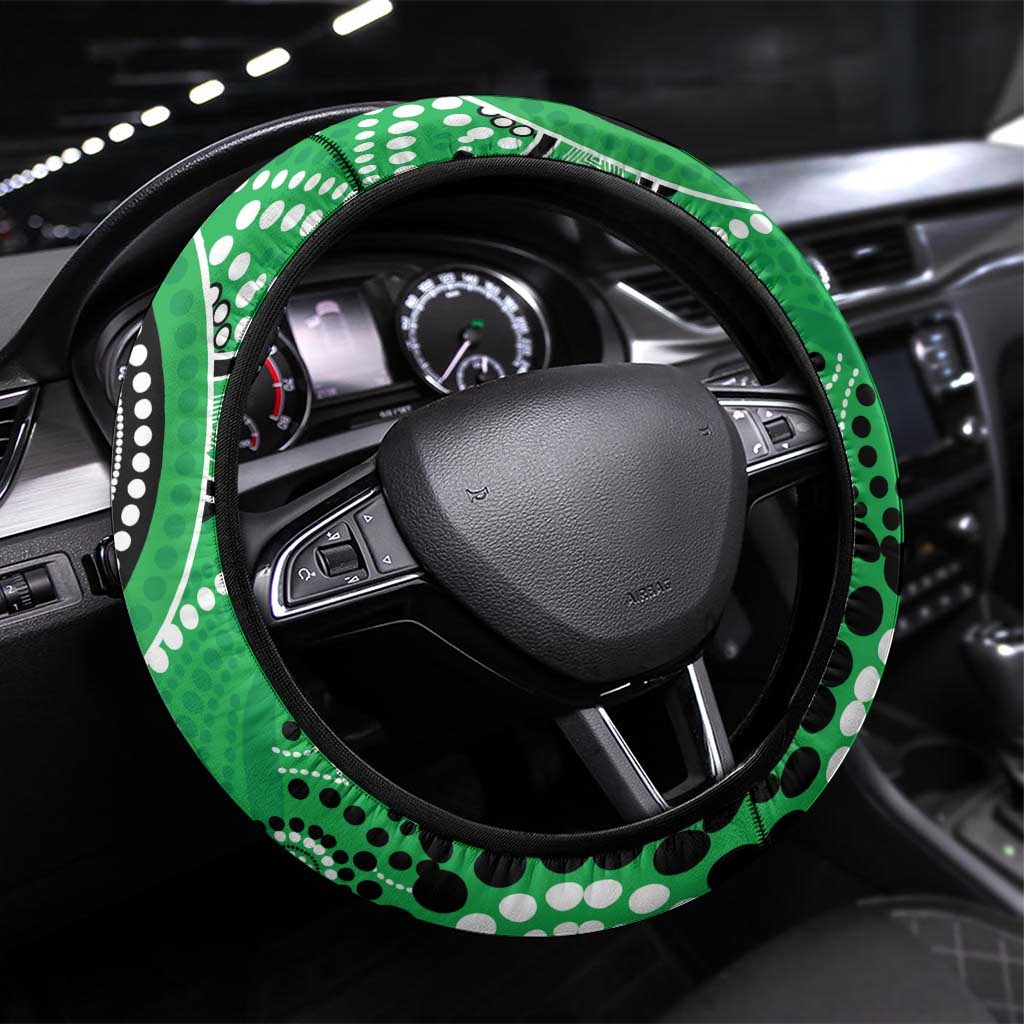
Stars Cricket Steering Wheel Cover Australian Aboriginal LT9
Stars Cricket Steering Wheel Cover Australian Aboriginal Our Steering Wheel Cover is custom-made-to-order and handcrafted to the highest quality standards. DETAILS: Add style and personality to your car with a custom printed steering wheel cover! Made with a premium cotton-polyester blend that offers a soft touch for maximum comfort and breathability. Finished with an elastic band for a secure fit and easy installation. Easy to clean! Rinse with cold water + mild detergent and let the air dry. Universal Fit: One size fits most vehicles' steering wheels. NOTE: Your package might be lost, stolen, or damaged while being delivered. Insurance is not mandatory , but we always recommend our customers to choose this plan as the delivery men often leave the package in your mailbox/front yard , which is more likely to be stolen. Check the SIZE CHART out for accurate size, and please allow a slight 1-3cm difference due to manual measurement and a slight color variation due to different lighting conditions. The design of the final product might shift slightly in position due to the manual cut and sew procedure. Thank you for considering us.
Brand: Aussie Hoodie
Category: Vehicles & Parts > Vehicle Parts & Accessories > Vehicle Maintenance, Care & Decor > Vehicle Decor > Vehicle Steering Wheel Covers